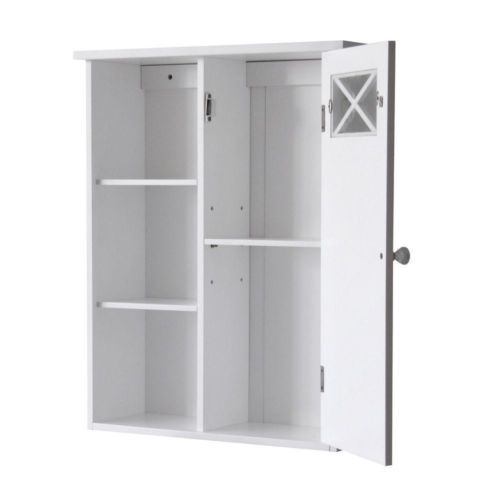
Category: cabinet